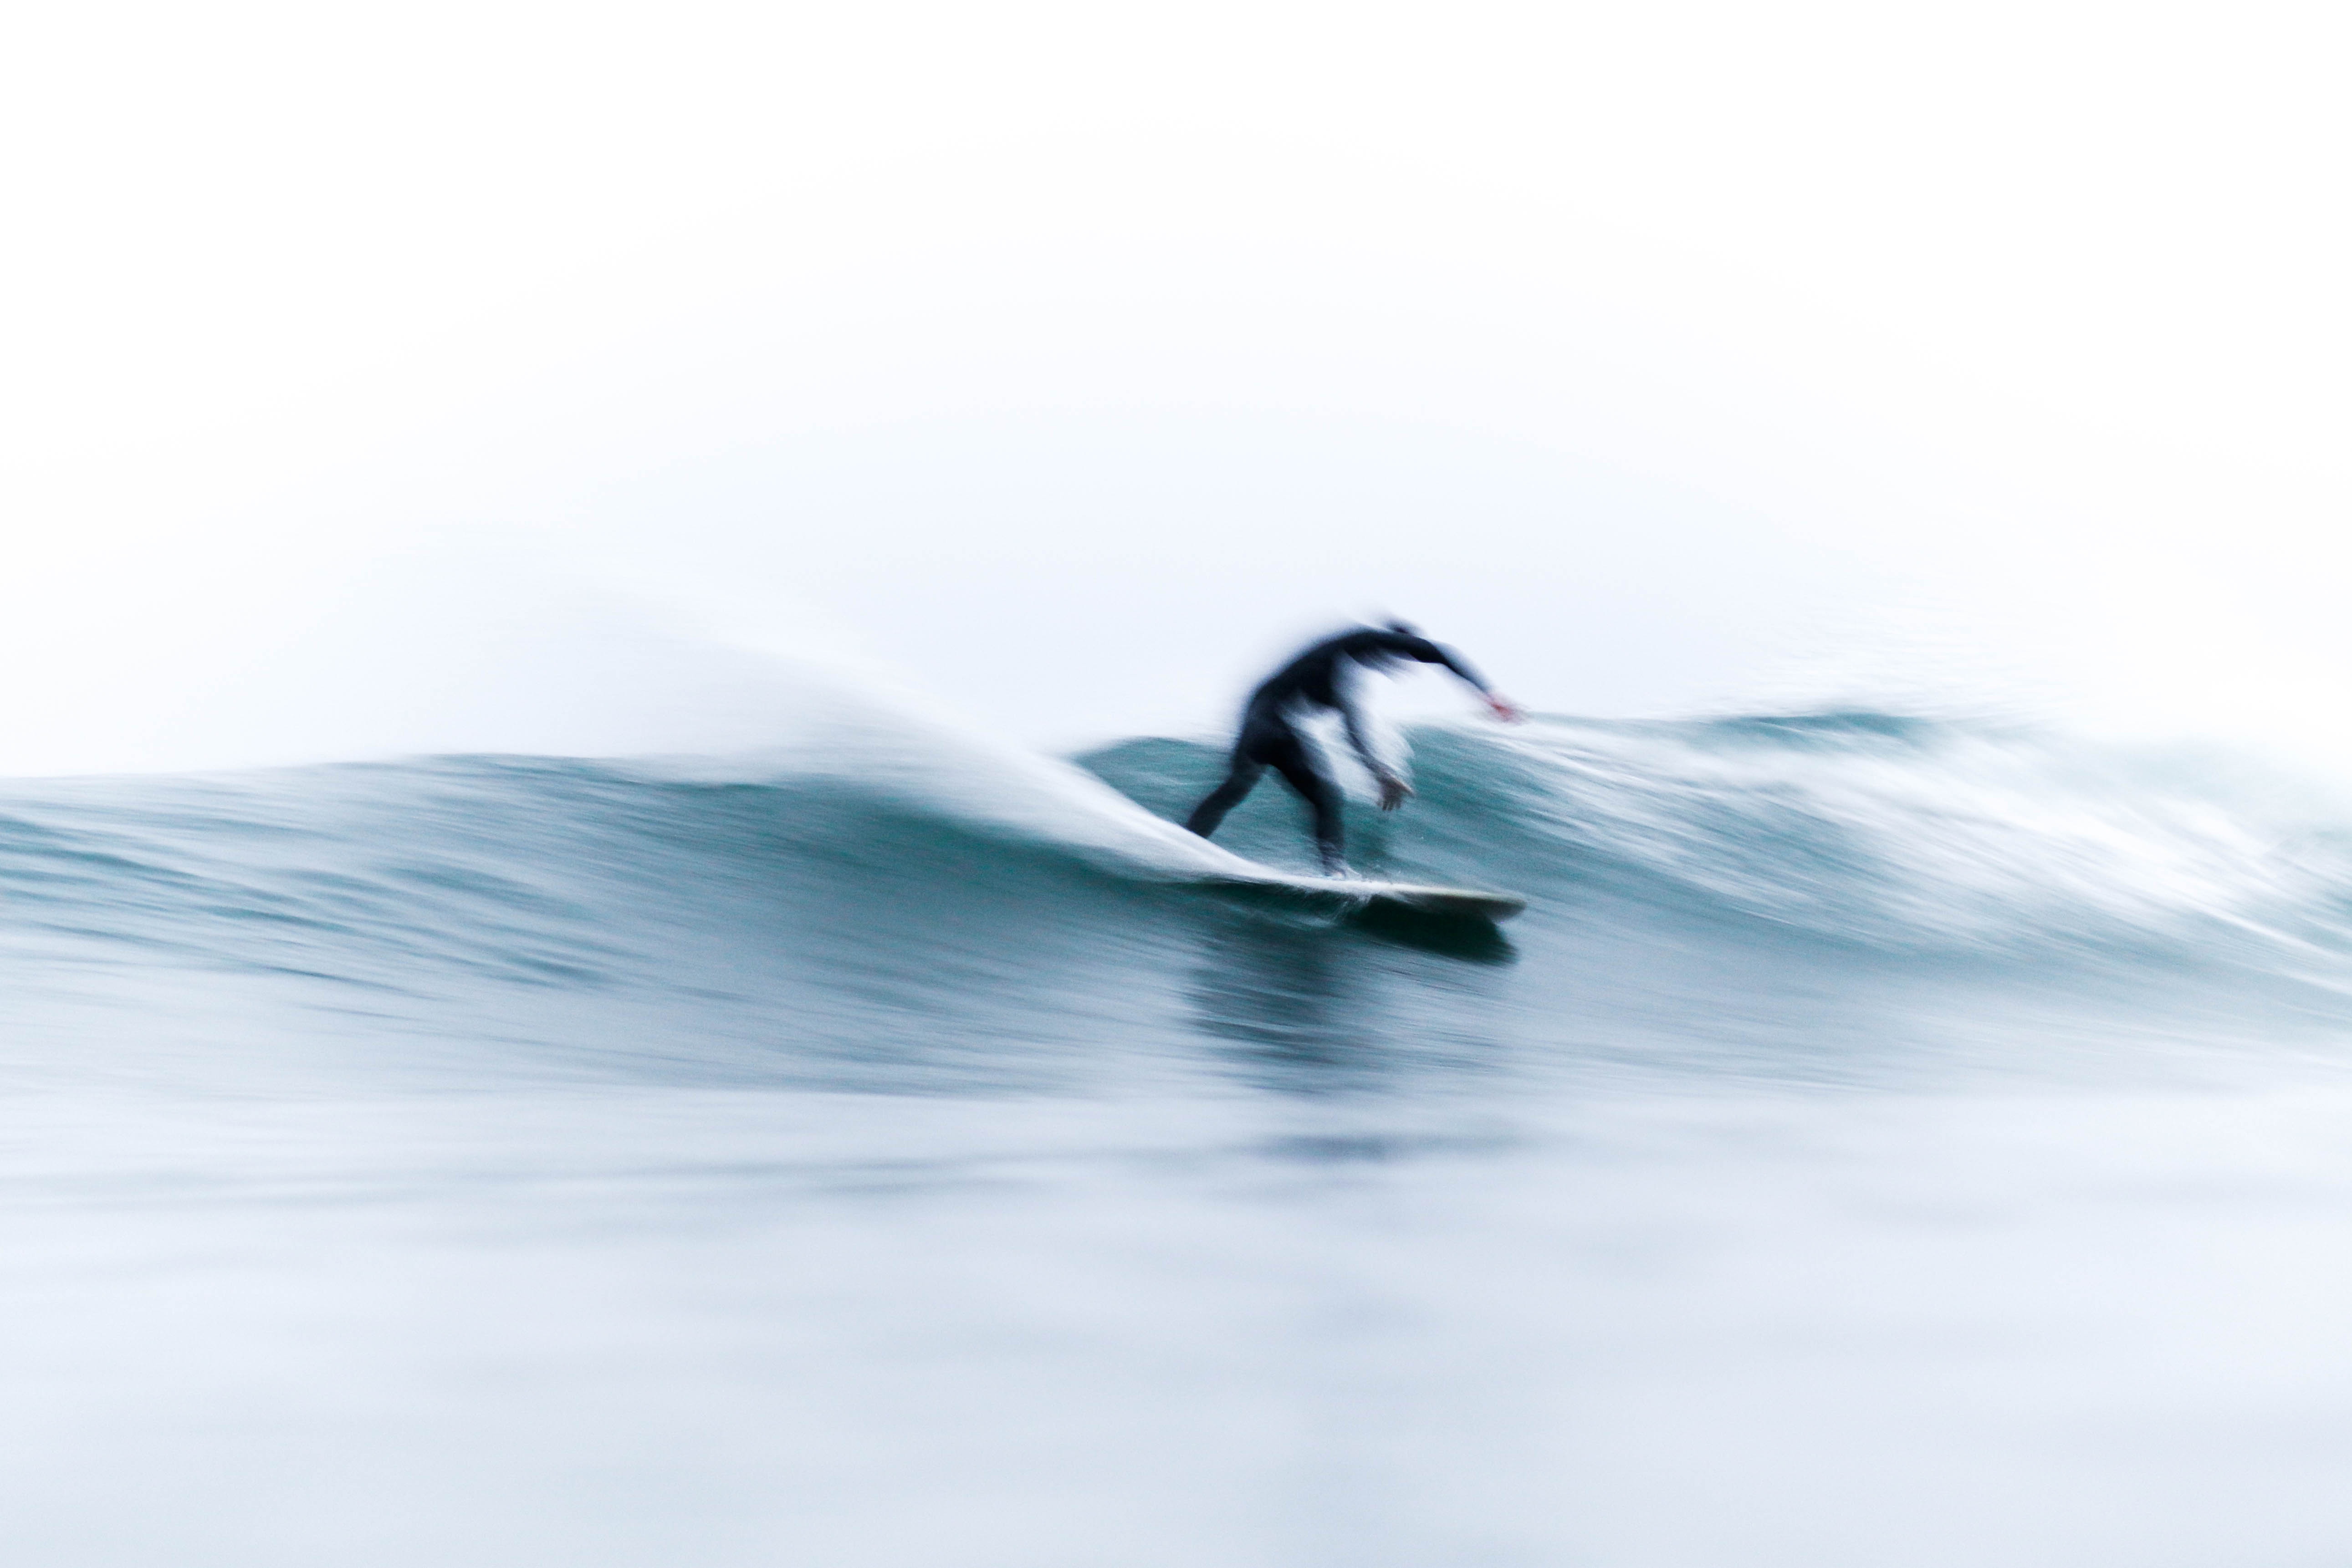
bird, wave, surfing, surfboard, extreme sport, sports, water sport, wind wave, boardsport, surfing equipment and supplies, surface water sports, individual sports